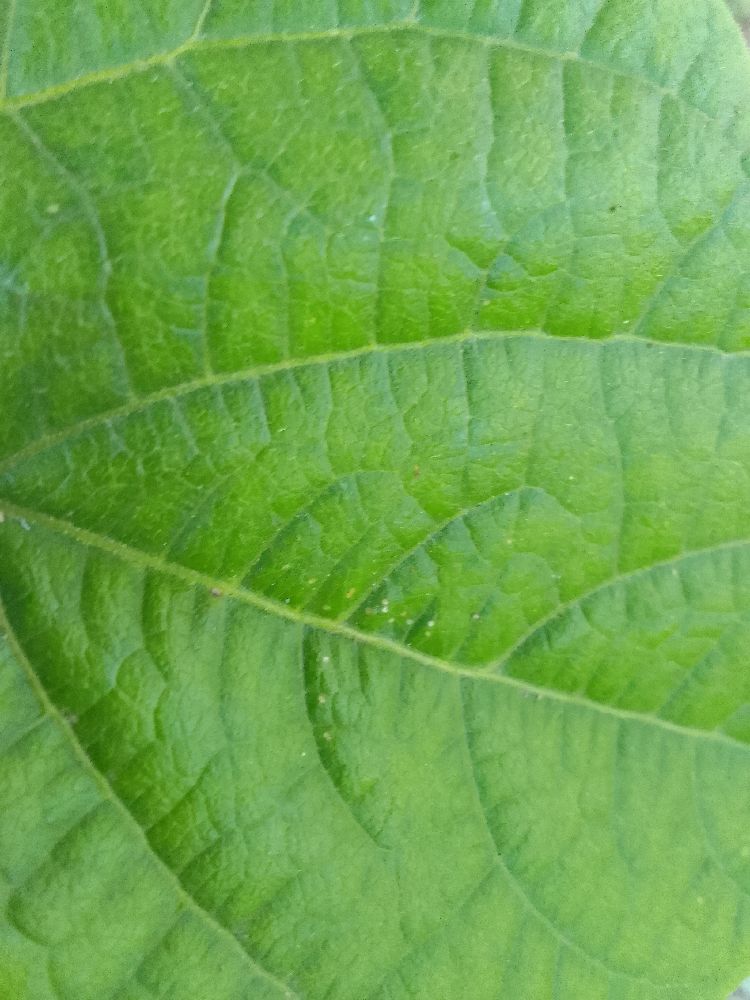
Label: healthy